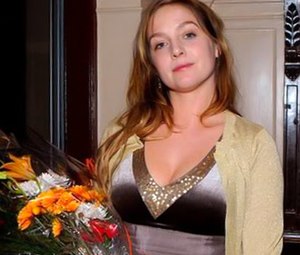
Johanna Sällström
Johanna Maria Ellinor Sällström, oprindeligt Johanna Maria Berglund var en svensk skuespiller.